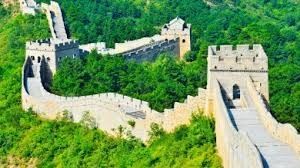
Landmark: Great Wall of China